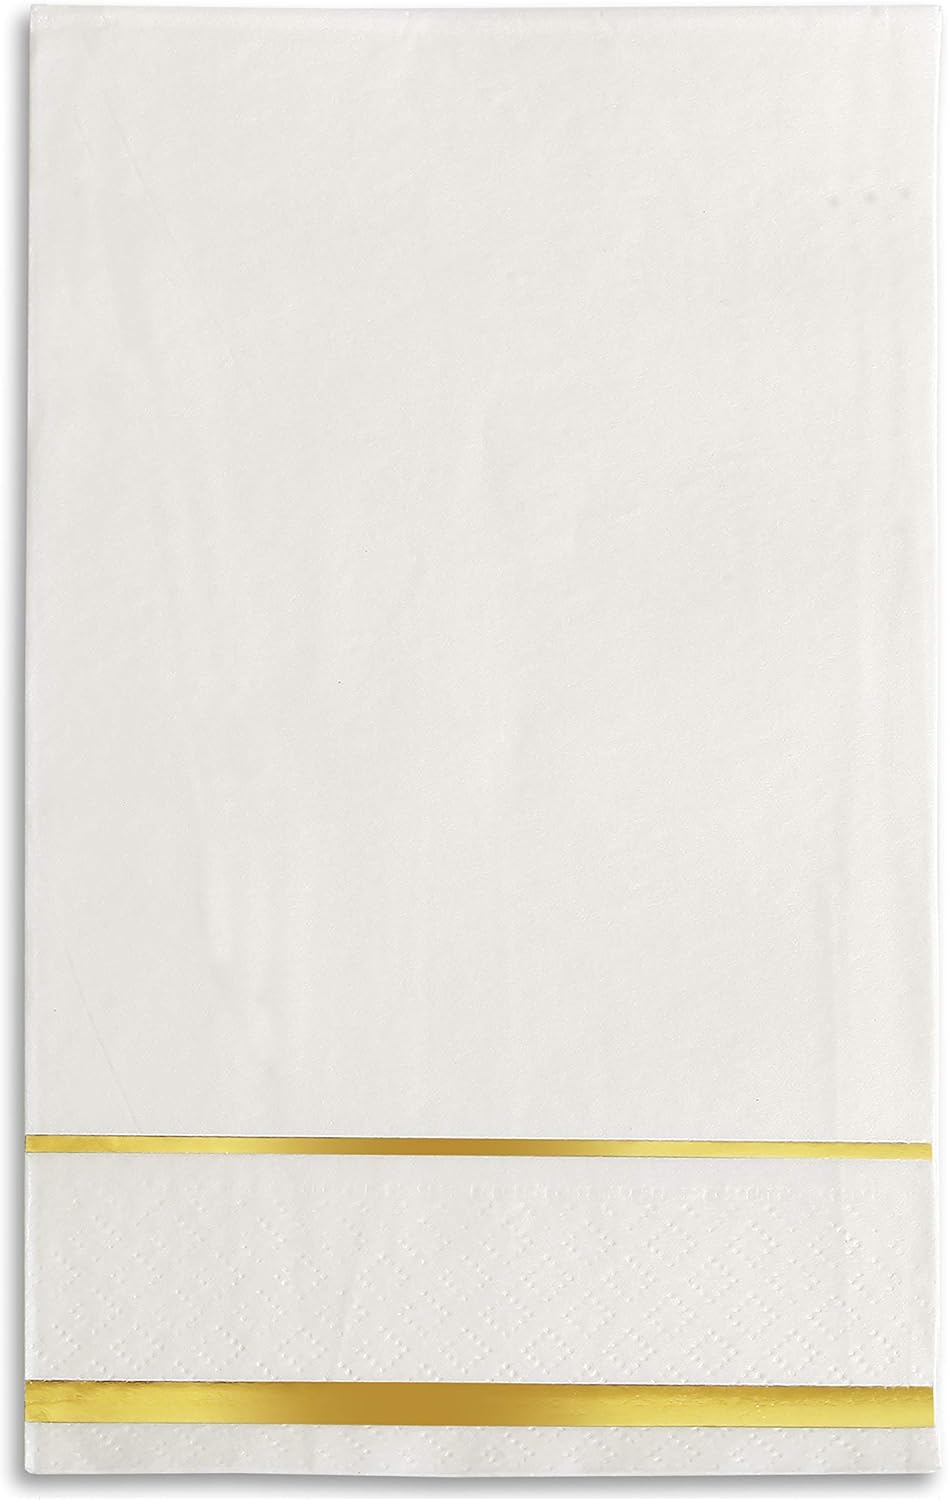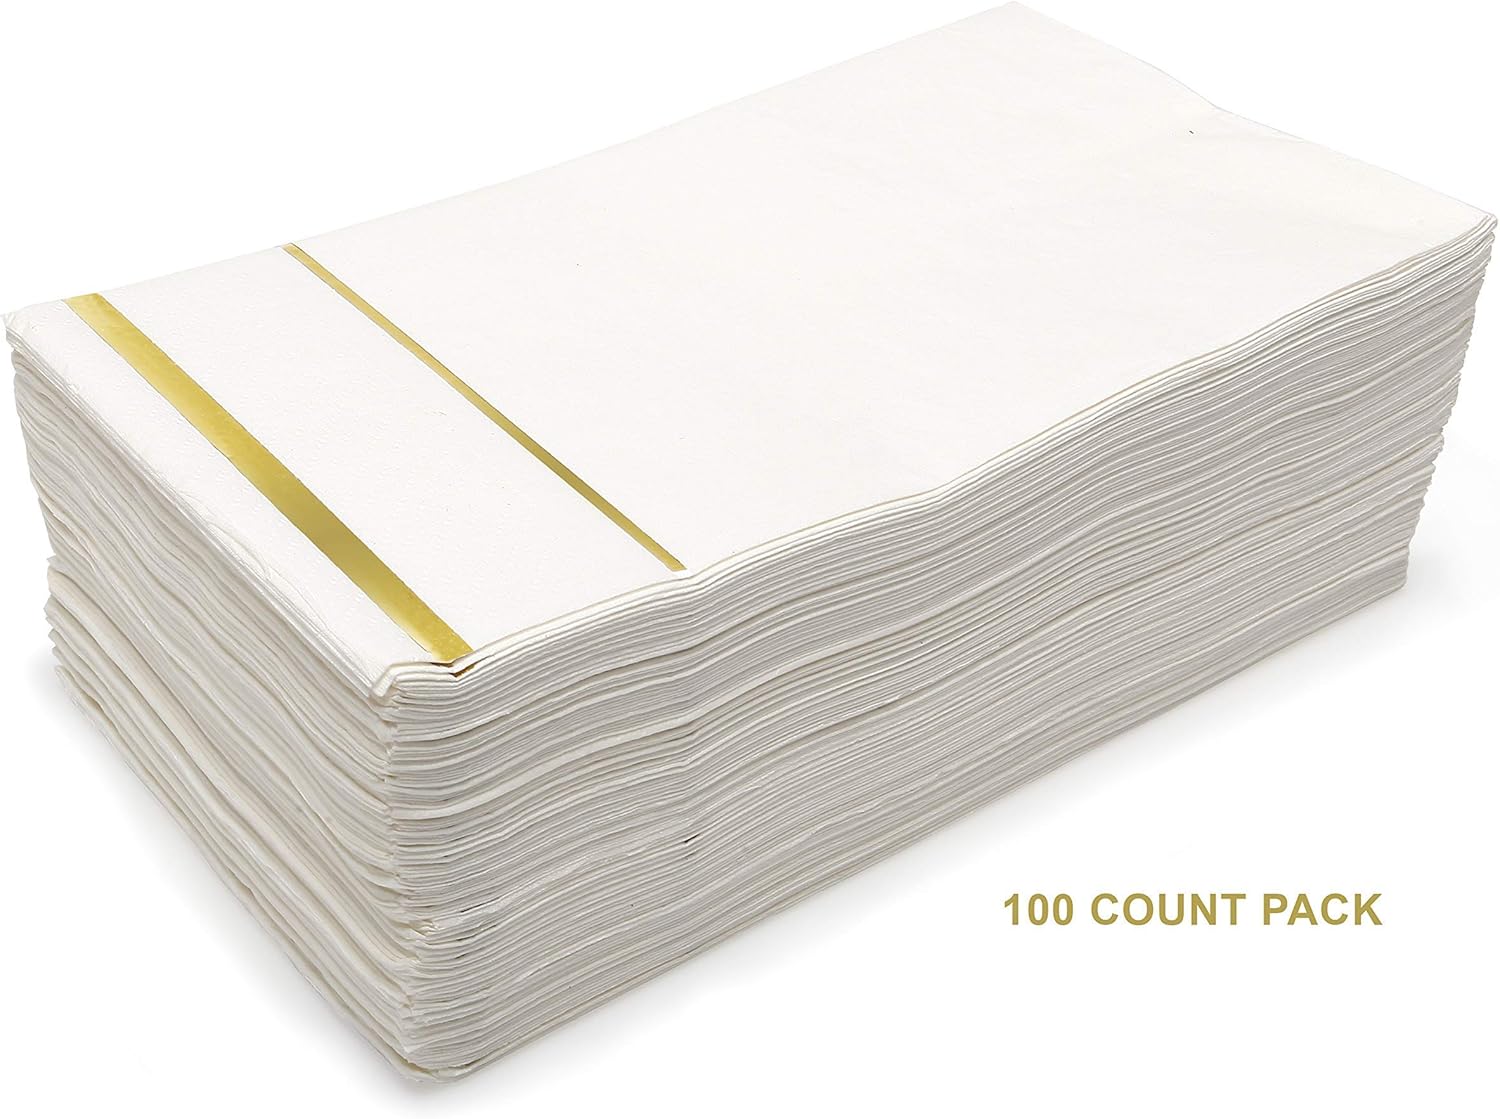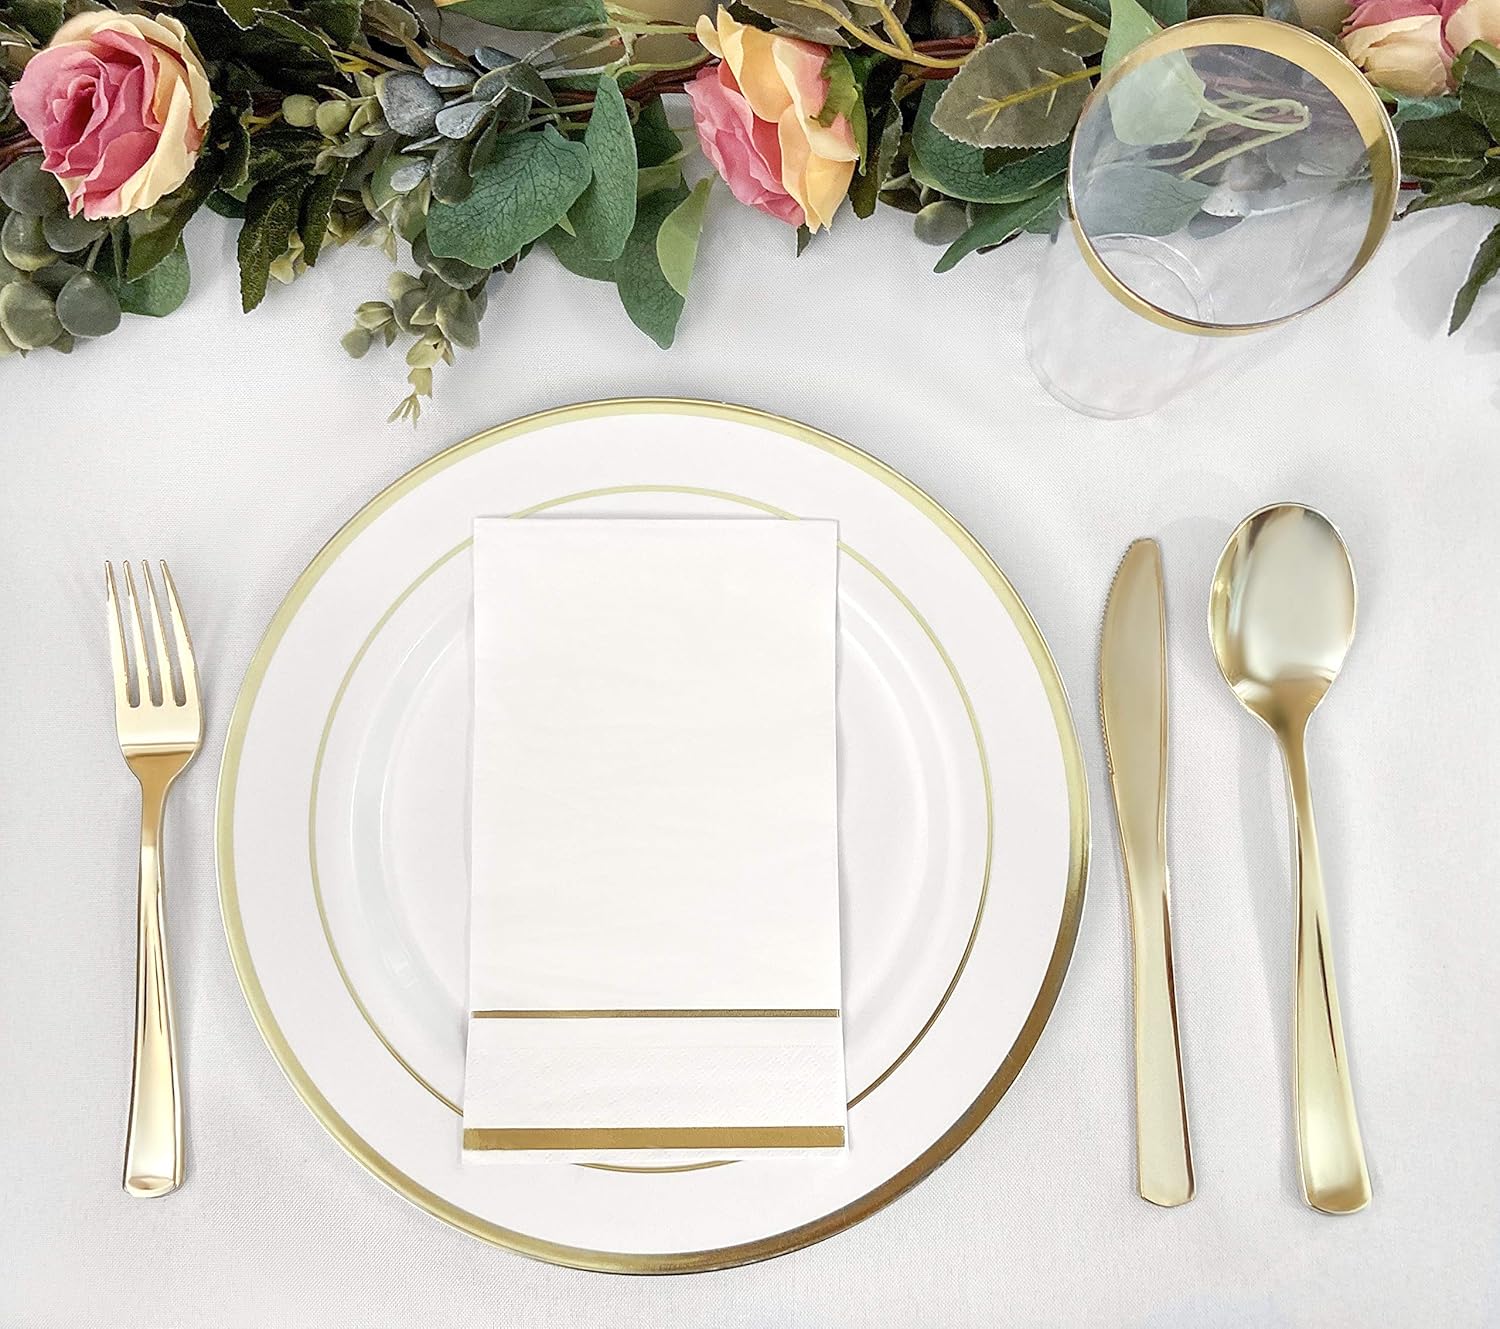
GLAM Dinner Napkins, Gold Trim, 100 Pack - 8x4 White And Gold Paper Napkins - Great For Wedding And Party
Category: Amazon Home
Practical Yet Decorative Impress your guests by giving them something to talk about. Let our white and gold trim napkins deliver style and glamor to your special event.  Our 3-ply dinner napkins are sufficient to do the job.  These gold napkins are disposable, yet strong and absorbent. Features And Benefits Stylish gold foil lines on the white dinner napkins catch the eye and add that special touch of elegance to your fancy party.  The paper napkins size (8x4 inches) and thickness are ideal for light cleaning.  The gold foil stripes which line the periphery of the white disposable napkins are food grade.  In addition, these fancy napkins can also be used also be used as disposable guest towels or hand towels in a bathroom.  These hand napkins are quite versatile!  Our decorative party napkins are ideal for:  Wedding Napkins Birthday Napkins Baby Shower Napkins Bridal Shower Napkins Engagement Party Napkins 50th Anniversary Napkins Luncheon Napkins Bathroom Napkins Brunch Napkins Baptism Napkins New Year’s Eve Napkins Graduation Napkins Napkins For Wedding Reception Dinner Party Napkins Hand Napkins Valentine's Day Napkins Easter Napkins Mother's Day Napkins Thanksgiving Napkins Christmas Napkins Holiday Napkins Guest Towels Bachelorette Napkins Gold Party Napkins Old Hollywood Party Napkins Corporate Event Napkins Banquet Napkins Reception Napkins Hand Towels Catering Napkins
Features: Elegant Design - Have fancy gold trim decorative design on white dinner napkins | For Any Party - Perfect gold paper napkins for wedding, birthday, anniversary, and more elegant parties | Glamorous Gold - Looks stunning to combine gold party napkins with other gold party supplies like gold rimmed plastic cups, gold rim plates, gold cutlery, and gold foil balloons | Great Value - Includes a bulk set of 100 gold trim napkins, perfect for wedding napkins & party napkins | Versatility - Can be also used as disposable hand towels or guest towels in the bathroom